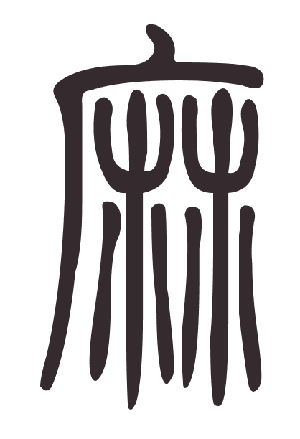
Le chanvre est une des premières plantes domestiquées par l'homme, au Néolithique, probablement en Asie. Il a ensuite accompagné migrations et conquêtes pour se répandre sur tous les continents.